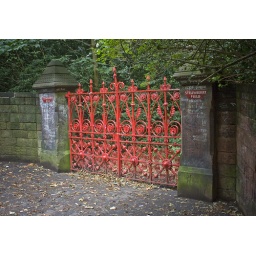
Garden of a Salvation Army house near John Lennon's childhood home which inspired him to composed Strawberry Fields Forever.